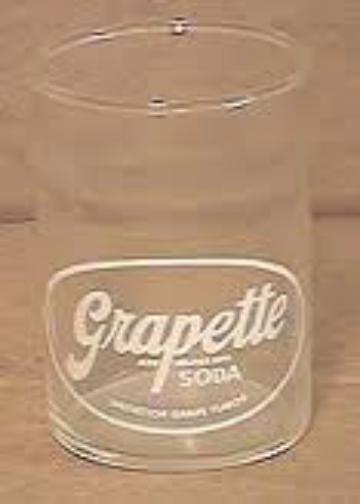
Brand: Grapette
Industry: Food